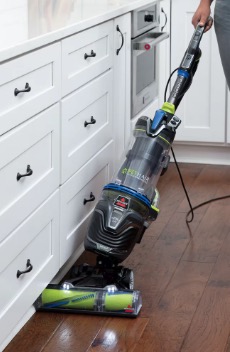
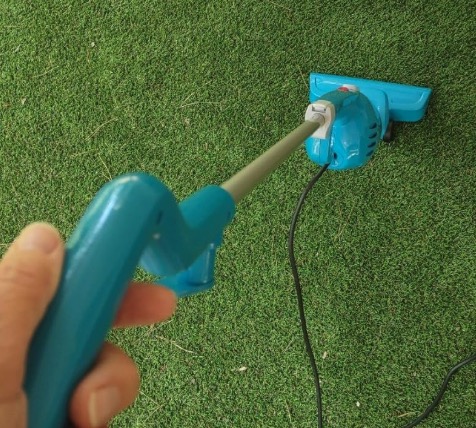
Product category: items_vacuum
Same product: no